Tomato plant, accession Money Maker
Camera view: bottom (45 deg); turntable rotation: 60 degrees
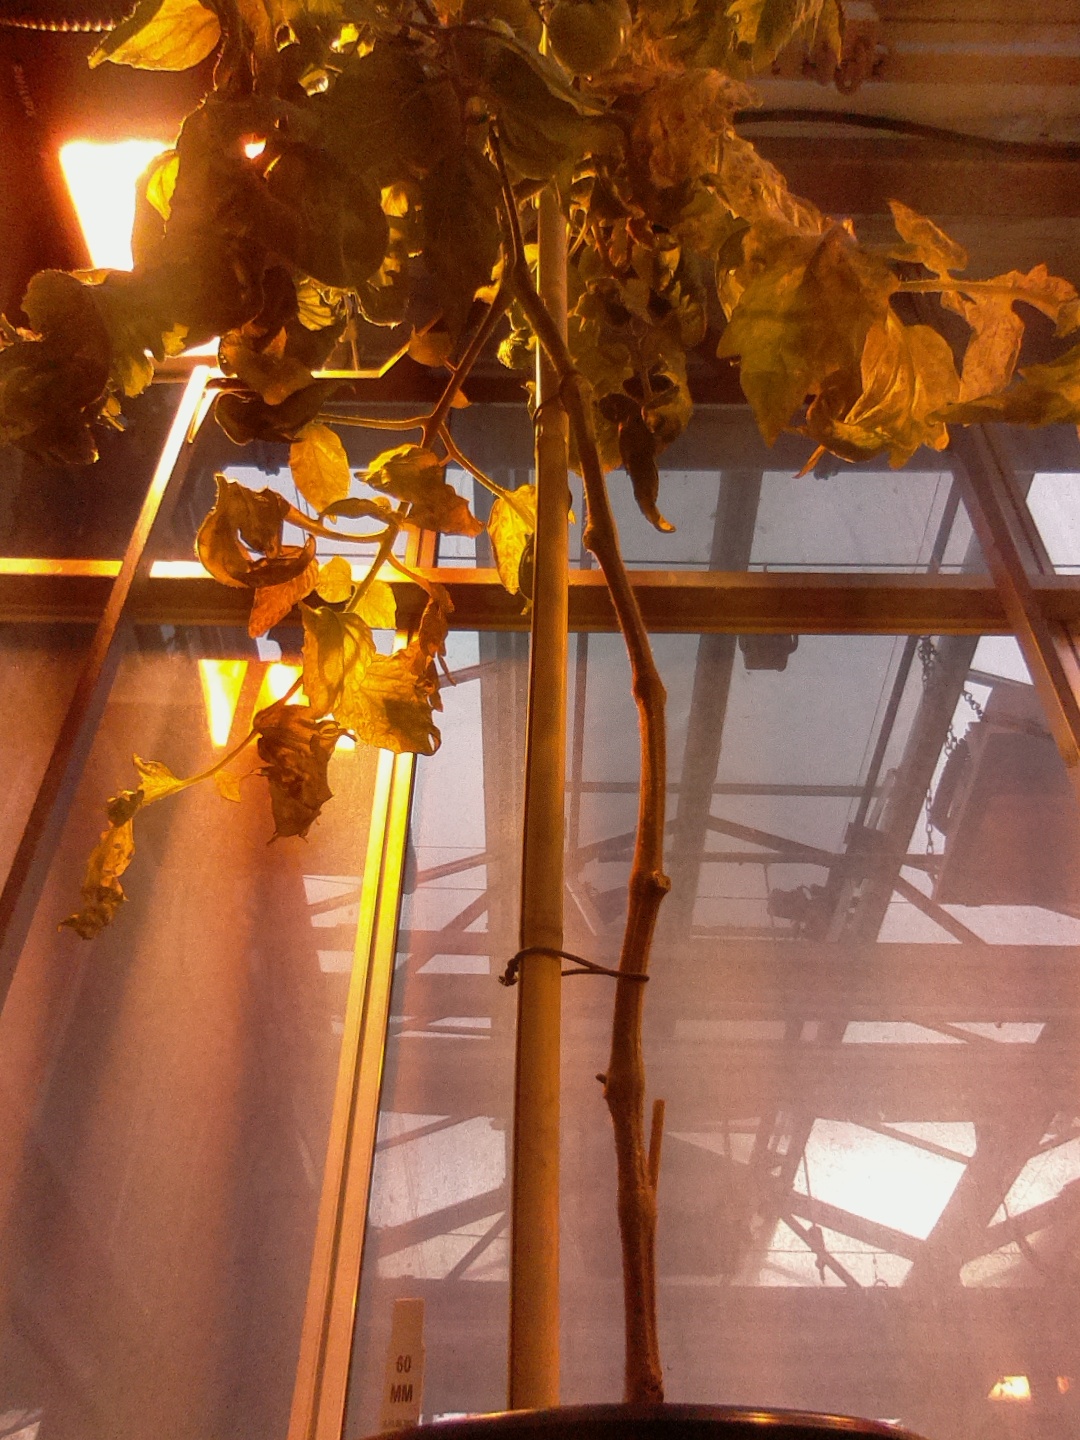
BBCH growth stage 75: 50%-60% of final fruit size